Mr. Potter (novel)

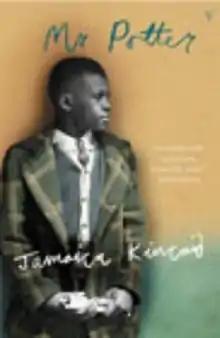

Mr. Potter (2002) is a novel by Antiguan born writer Jamaica Kincaid. It tells the story of a girl growing up without a father. When Mr. Potter, the father, died, a part of the girl (Elaine) died with him.